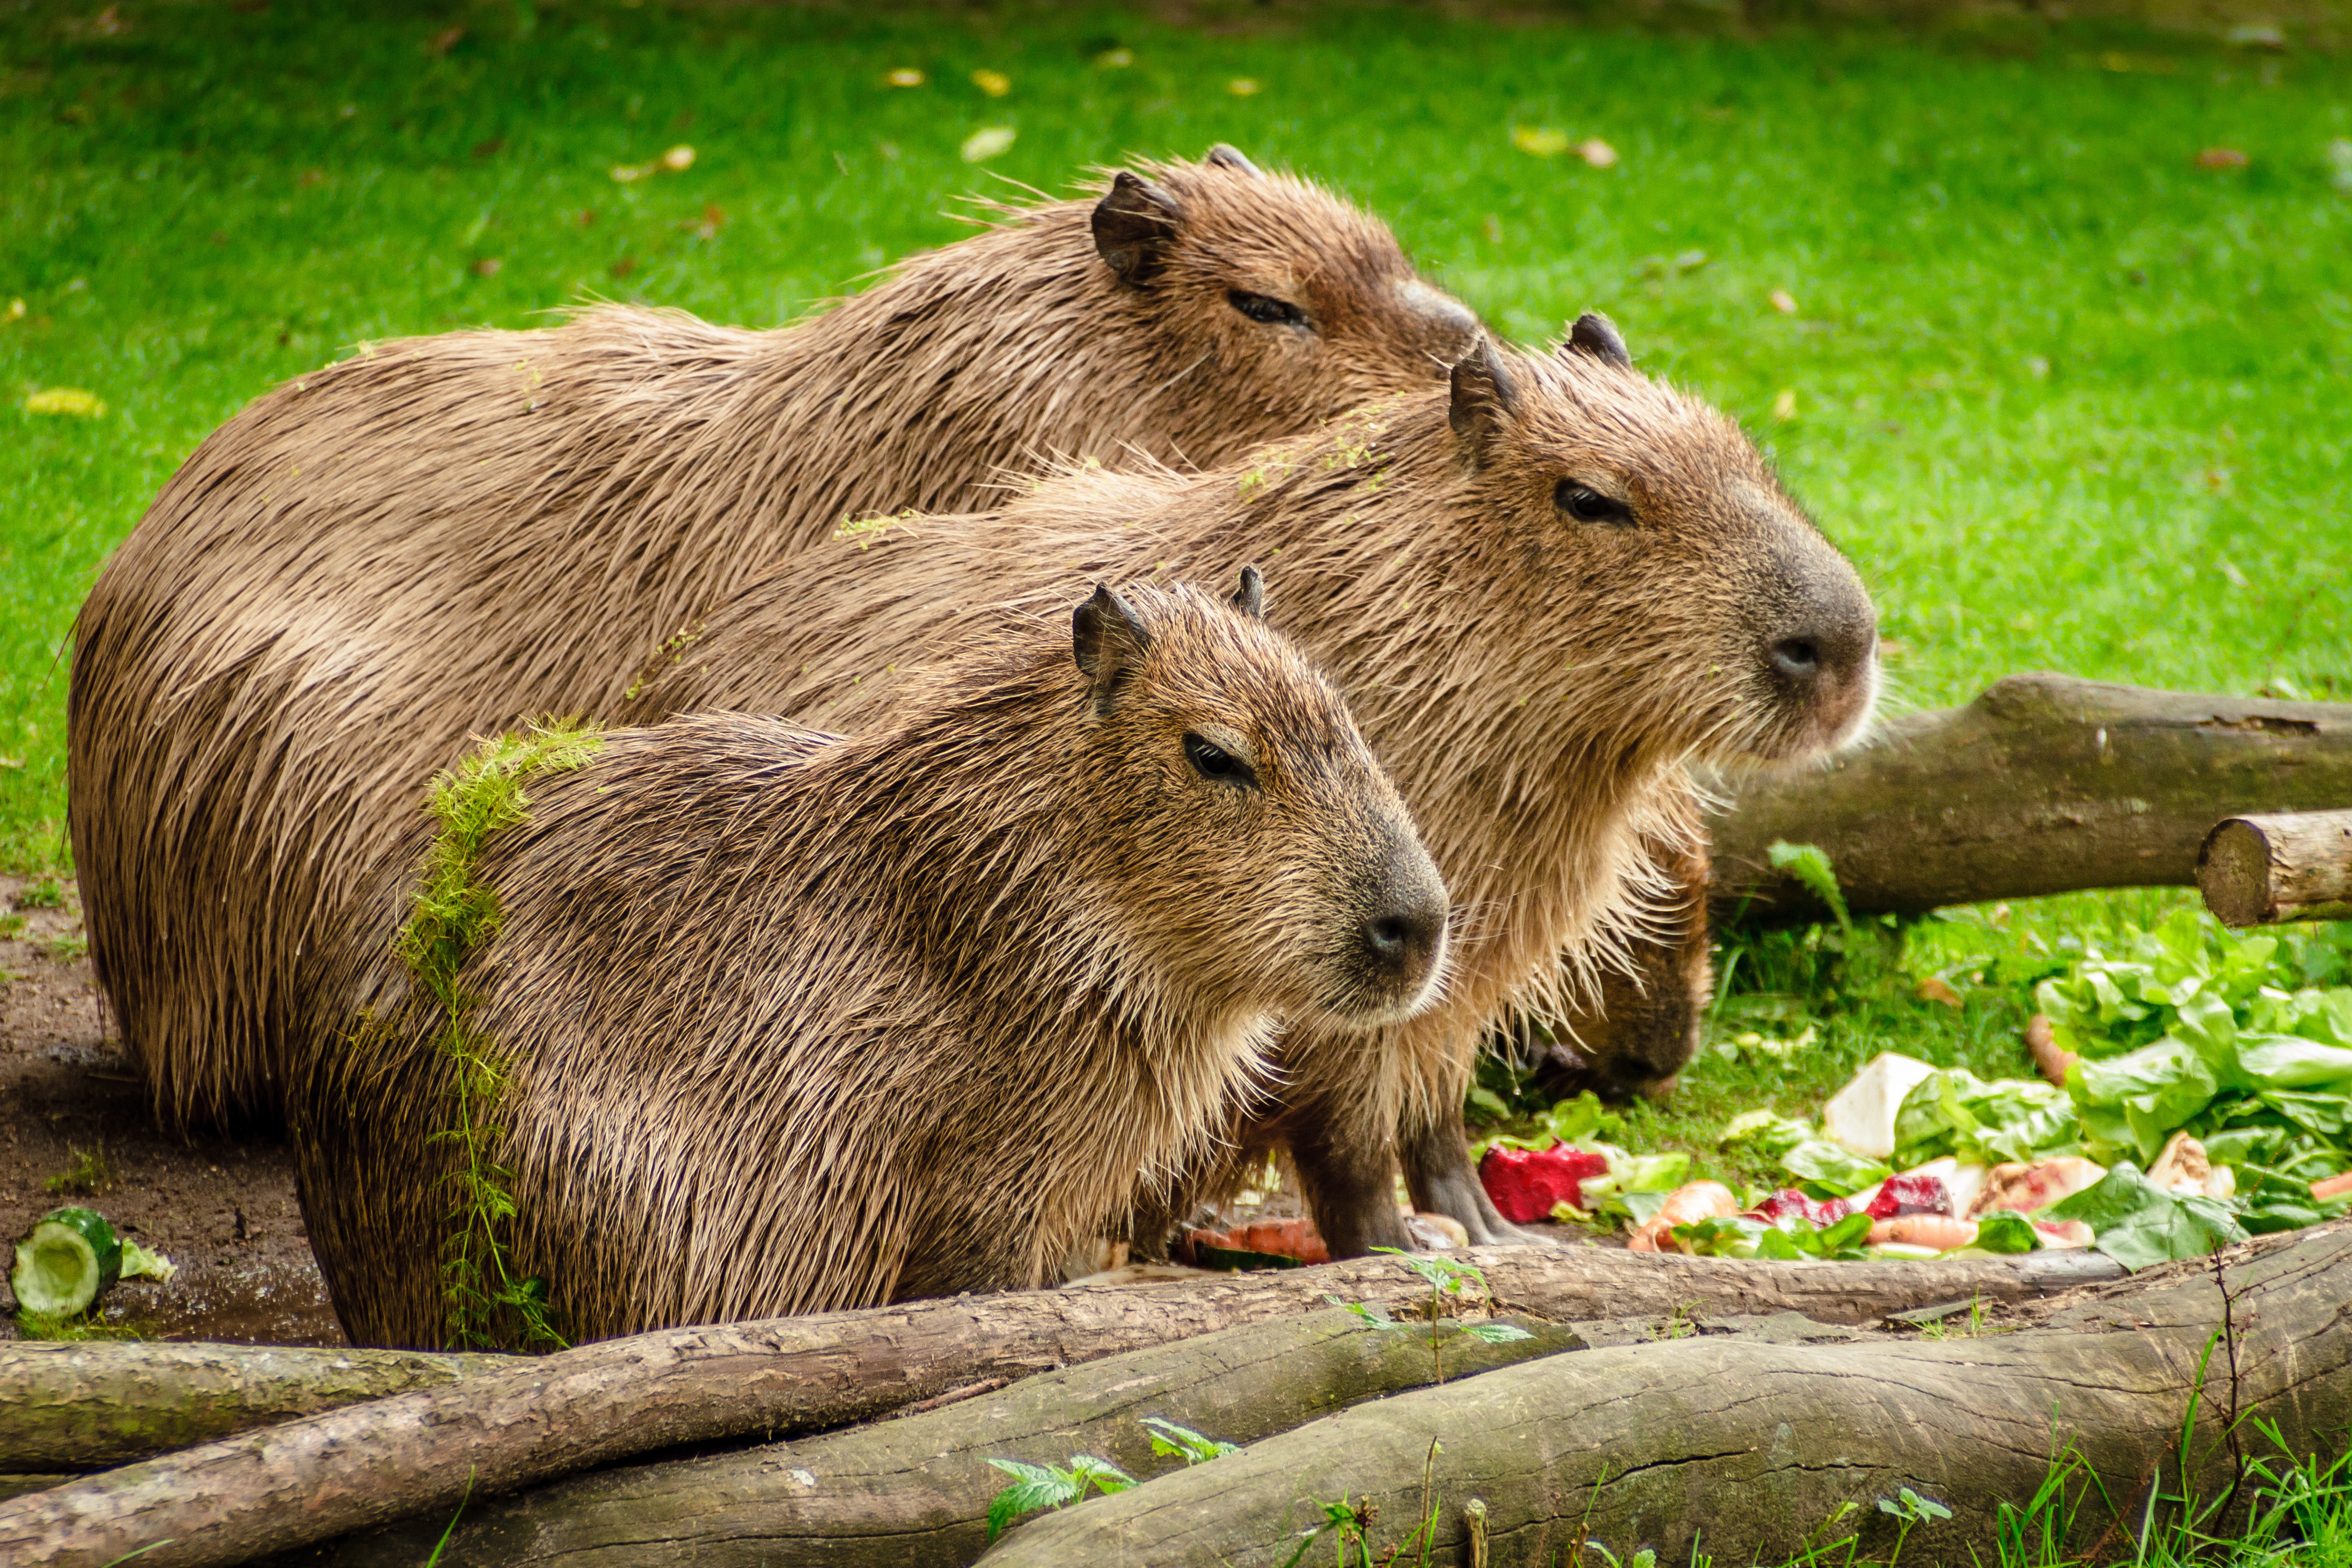
water, group, wood, meadow, animal, cute, flock, wildlife, zoo, fur, mammal, eat, rodent, fauna, family, whiskers, three, vegetables, vertebrate, capybara, hamburg, hydrochoerus hydrochaeris, hagenbeck, similar to rabbit